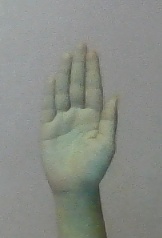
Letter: seen